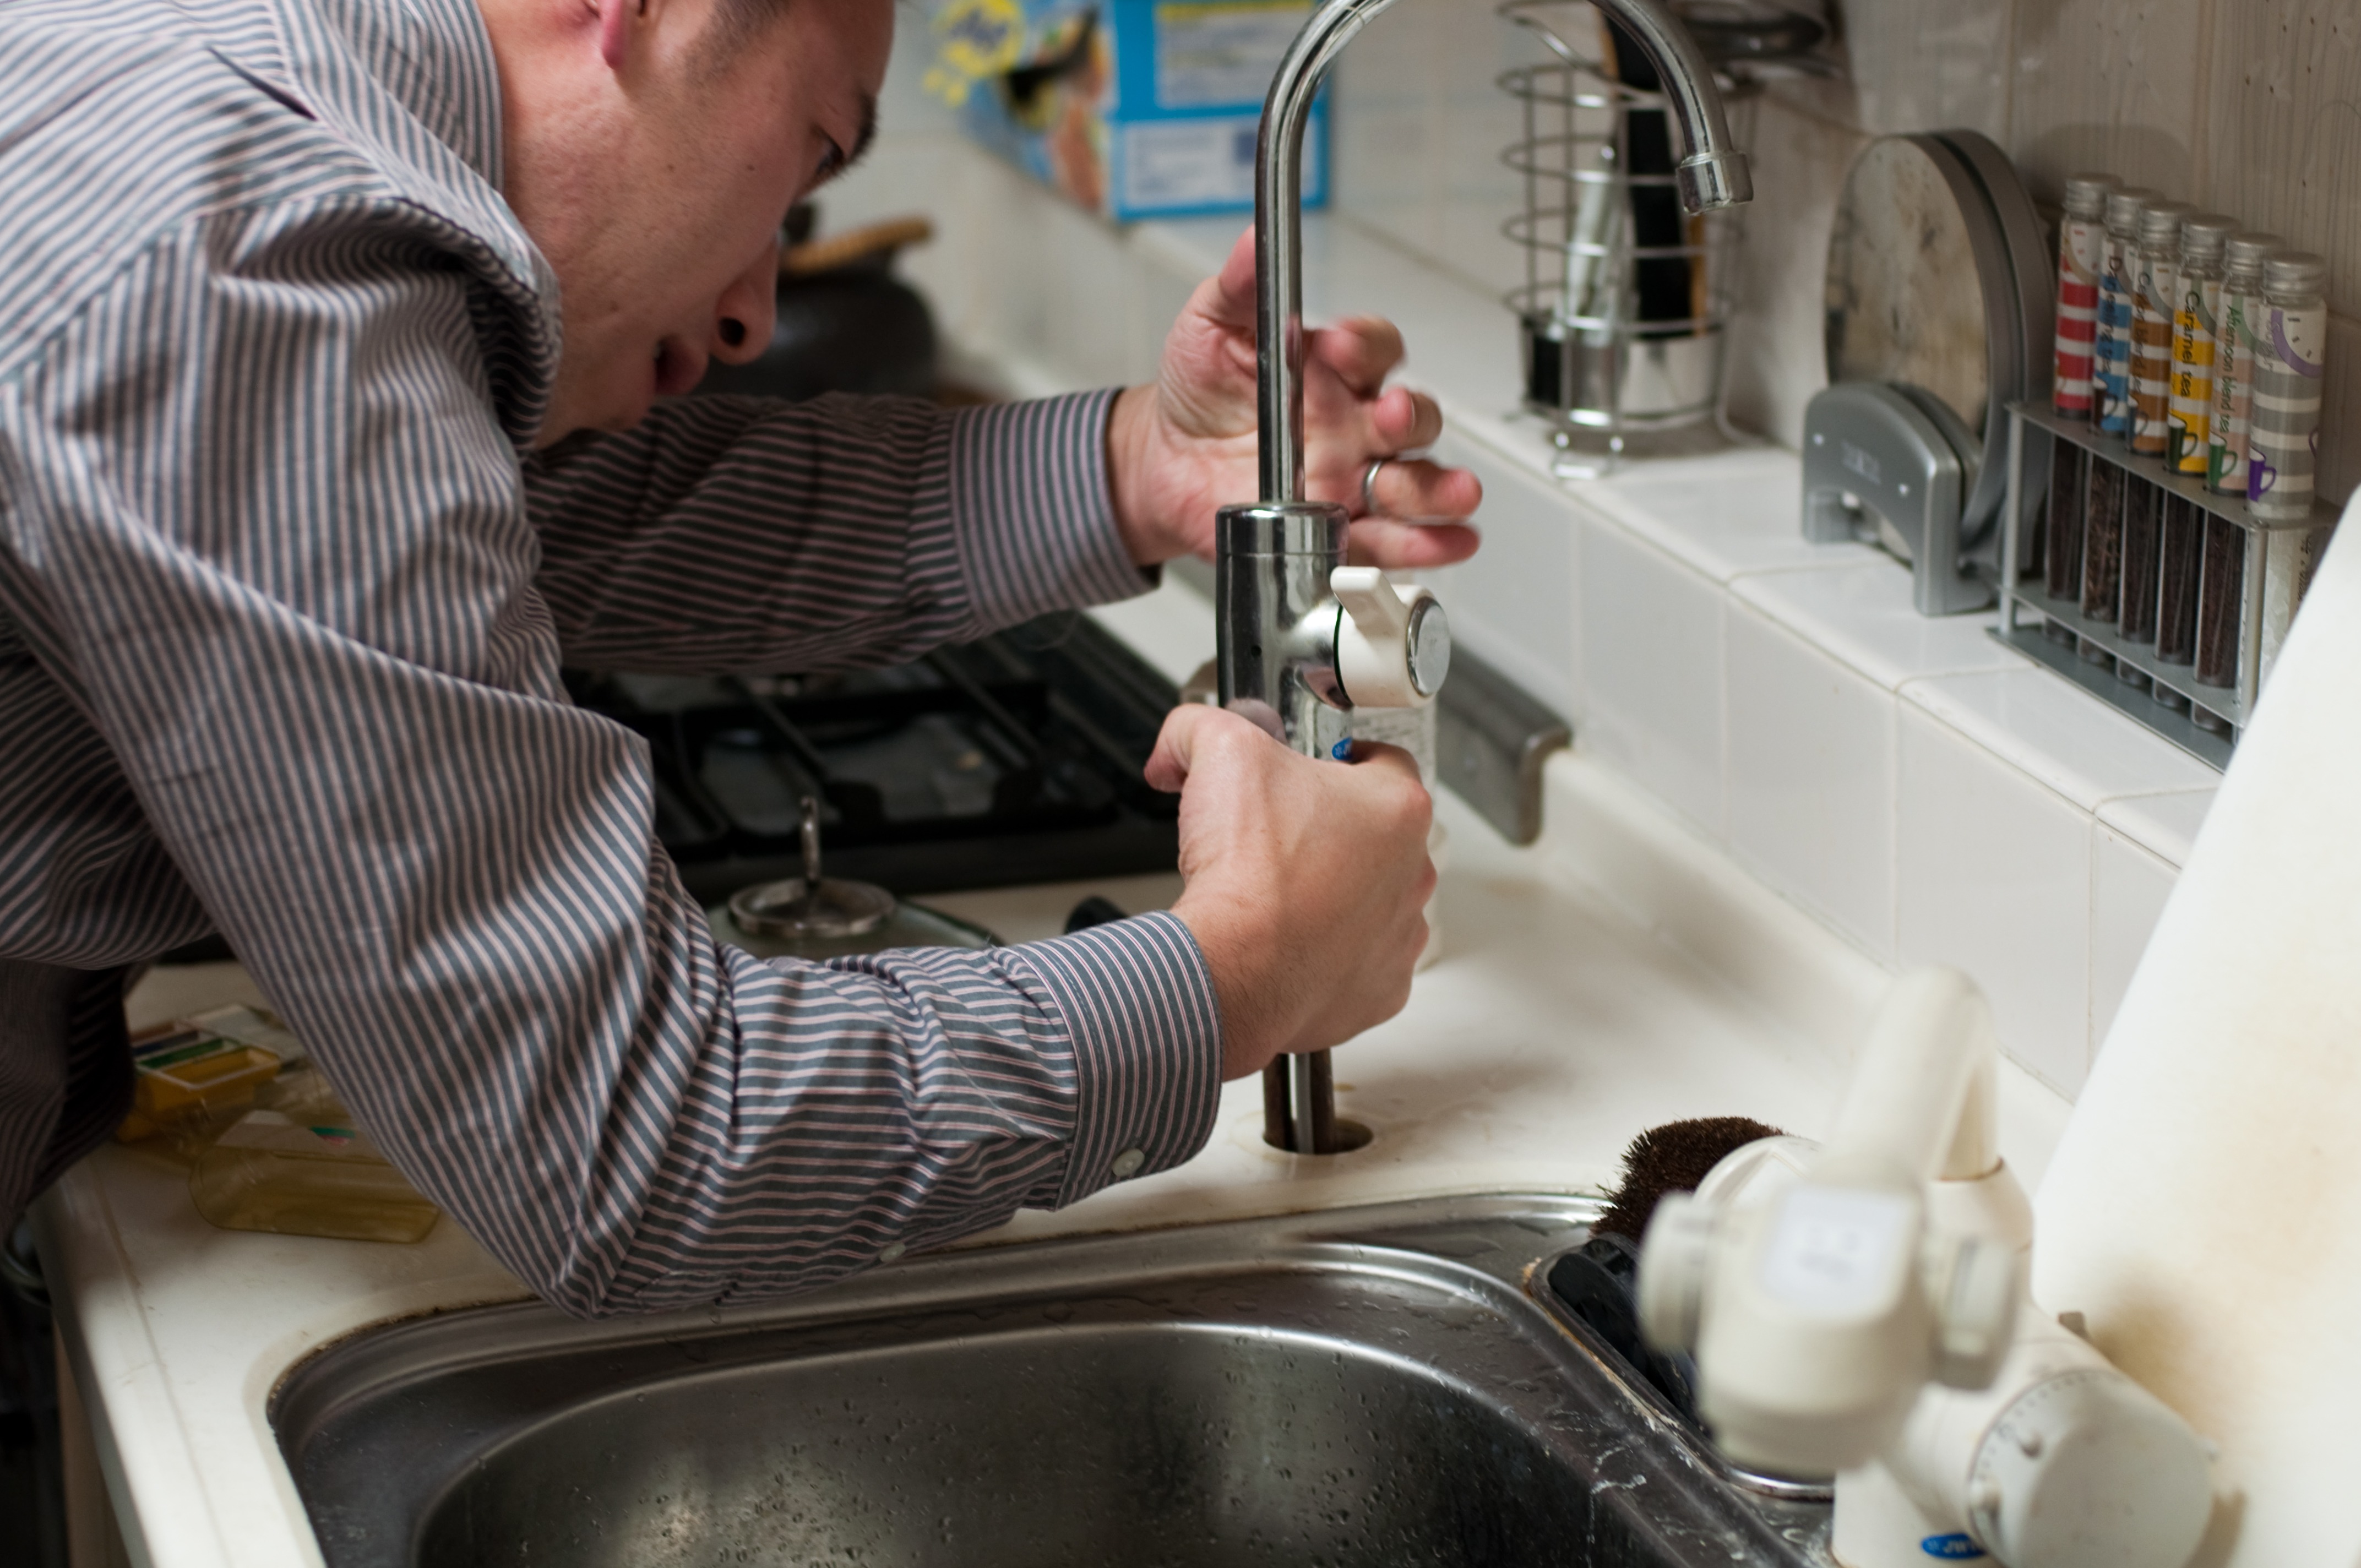
man, working, person, male, repair, cooking, kitchen, sink, professional, profession, workman, worker, craftsman, service, fix, mechanic, maintenance, occupation, fixing, plumbing, contractor, plumber, handyman, repairman, installing